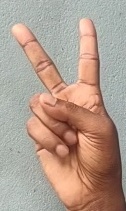
ASL sign: V